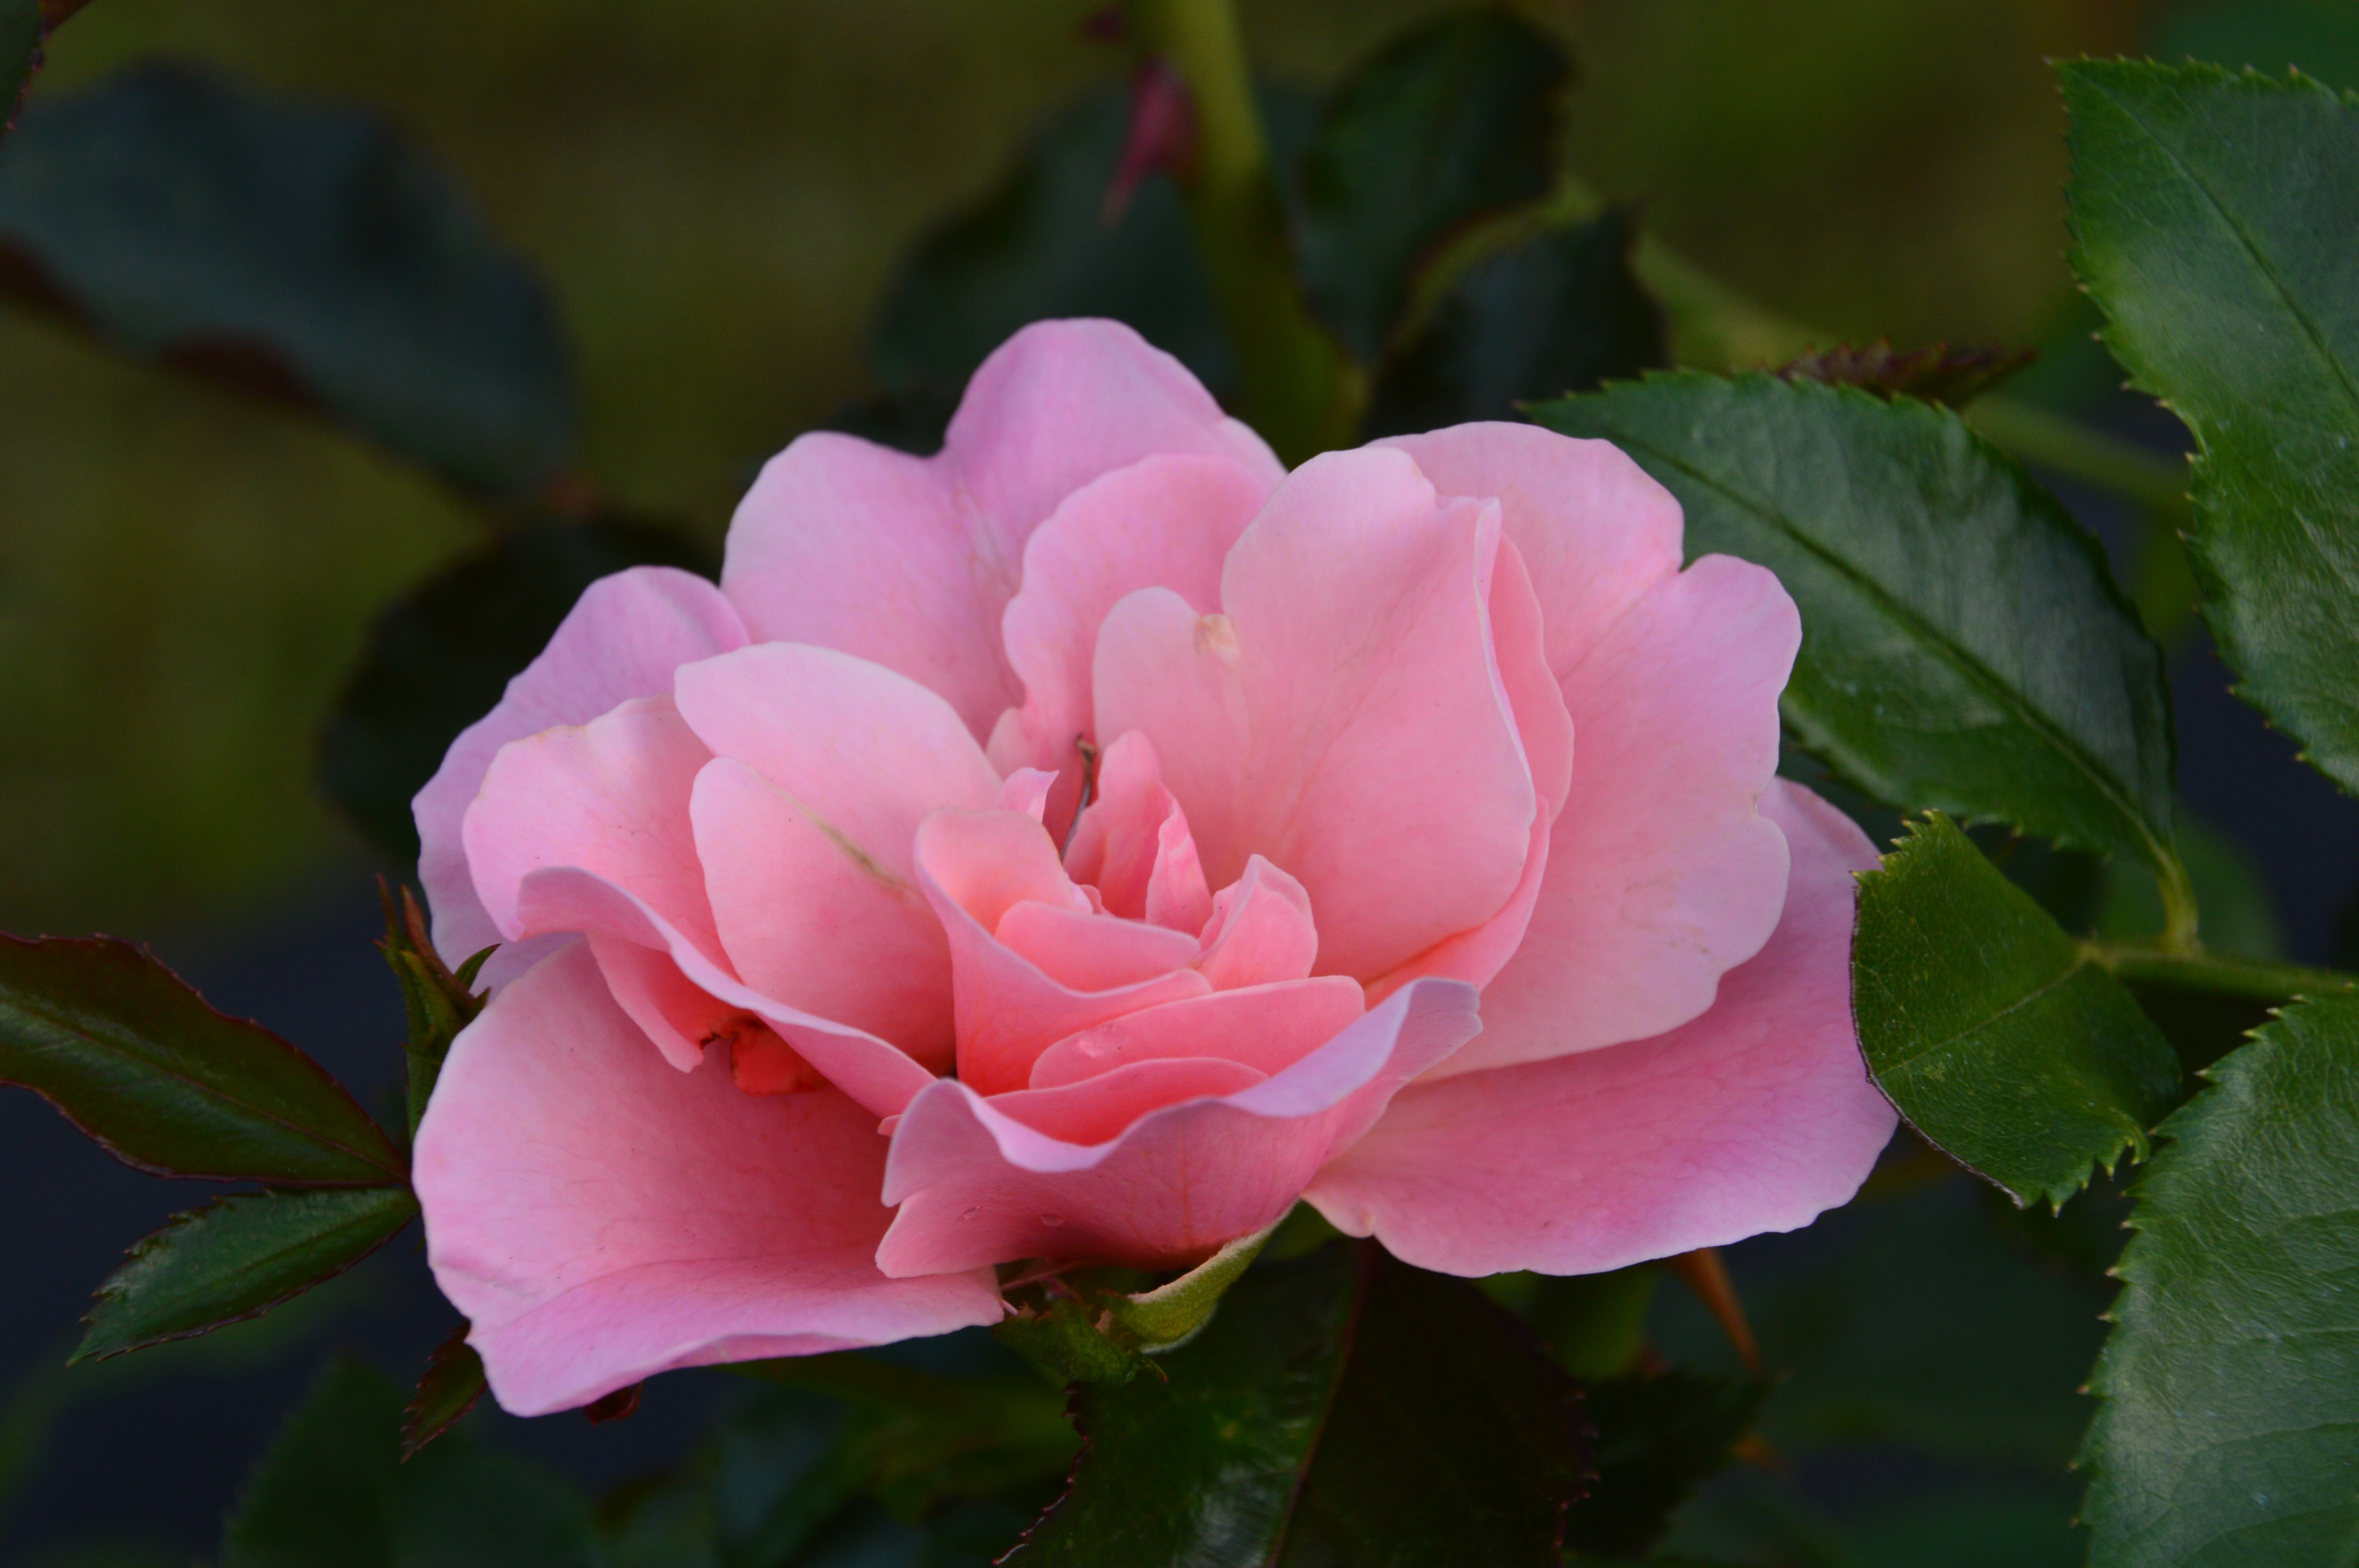
blossom, plant, flower, petal, rose, pink, flora, shrub, floribunda, flowering plant, garden roses, rose family, land plant, rosa centifolia, camellia sasanqua